Liverpool Exchange railway station

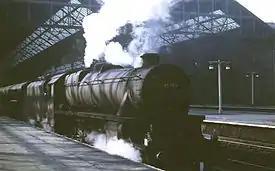
Liverpool Exchange's departures end on 4 May 1968 showing station structure and roof and the morning express to Glasgow (Central) about to leave for Preston

The hotel frontage was in free renaissance style with columns dividing the windows, an intricately decorated iron "porte cochère" and a matching projecting clock. John Pearson. a former chairman of the , mayor of Liverpool and High Sheriff of Lancashire is commemorated by a bust in bas-relief.